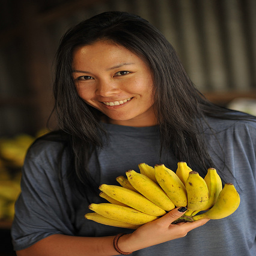
A woman is holding a bunch of bananas.
A woman holding a bunch of small bananas
A woman holding a bunch of small bananas.
a woman holding a couple of bananas in her hand
a woman holds a bundle of bananas